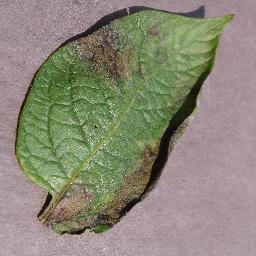
Label: Potato___Late_blight